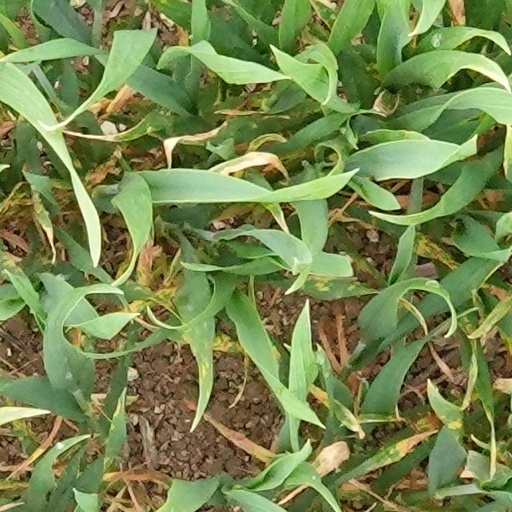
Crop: wheat